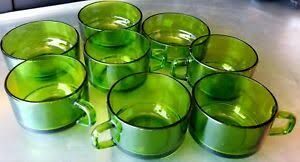
Waste category: glass